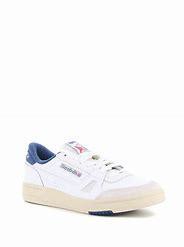
Brand: Reebok
Model: LT Court